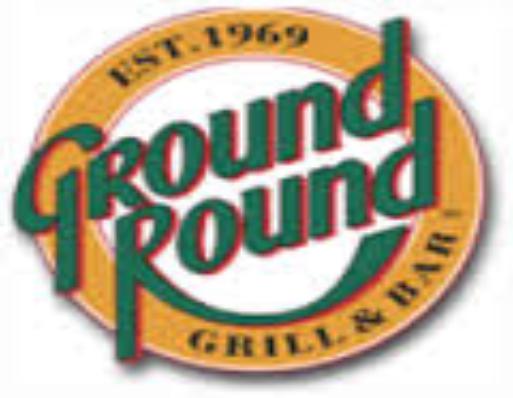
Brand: Ground Round
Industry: Electronic